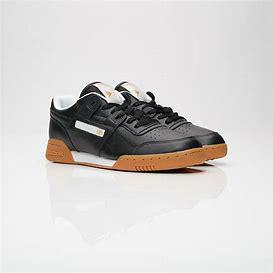
Brand: Reebok
Model: Workout Plus Mu